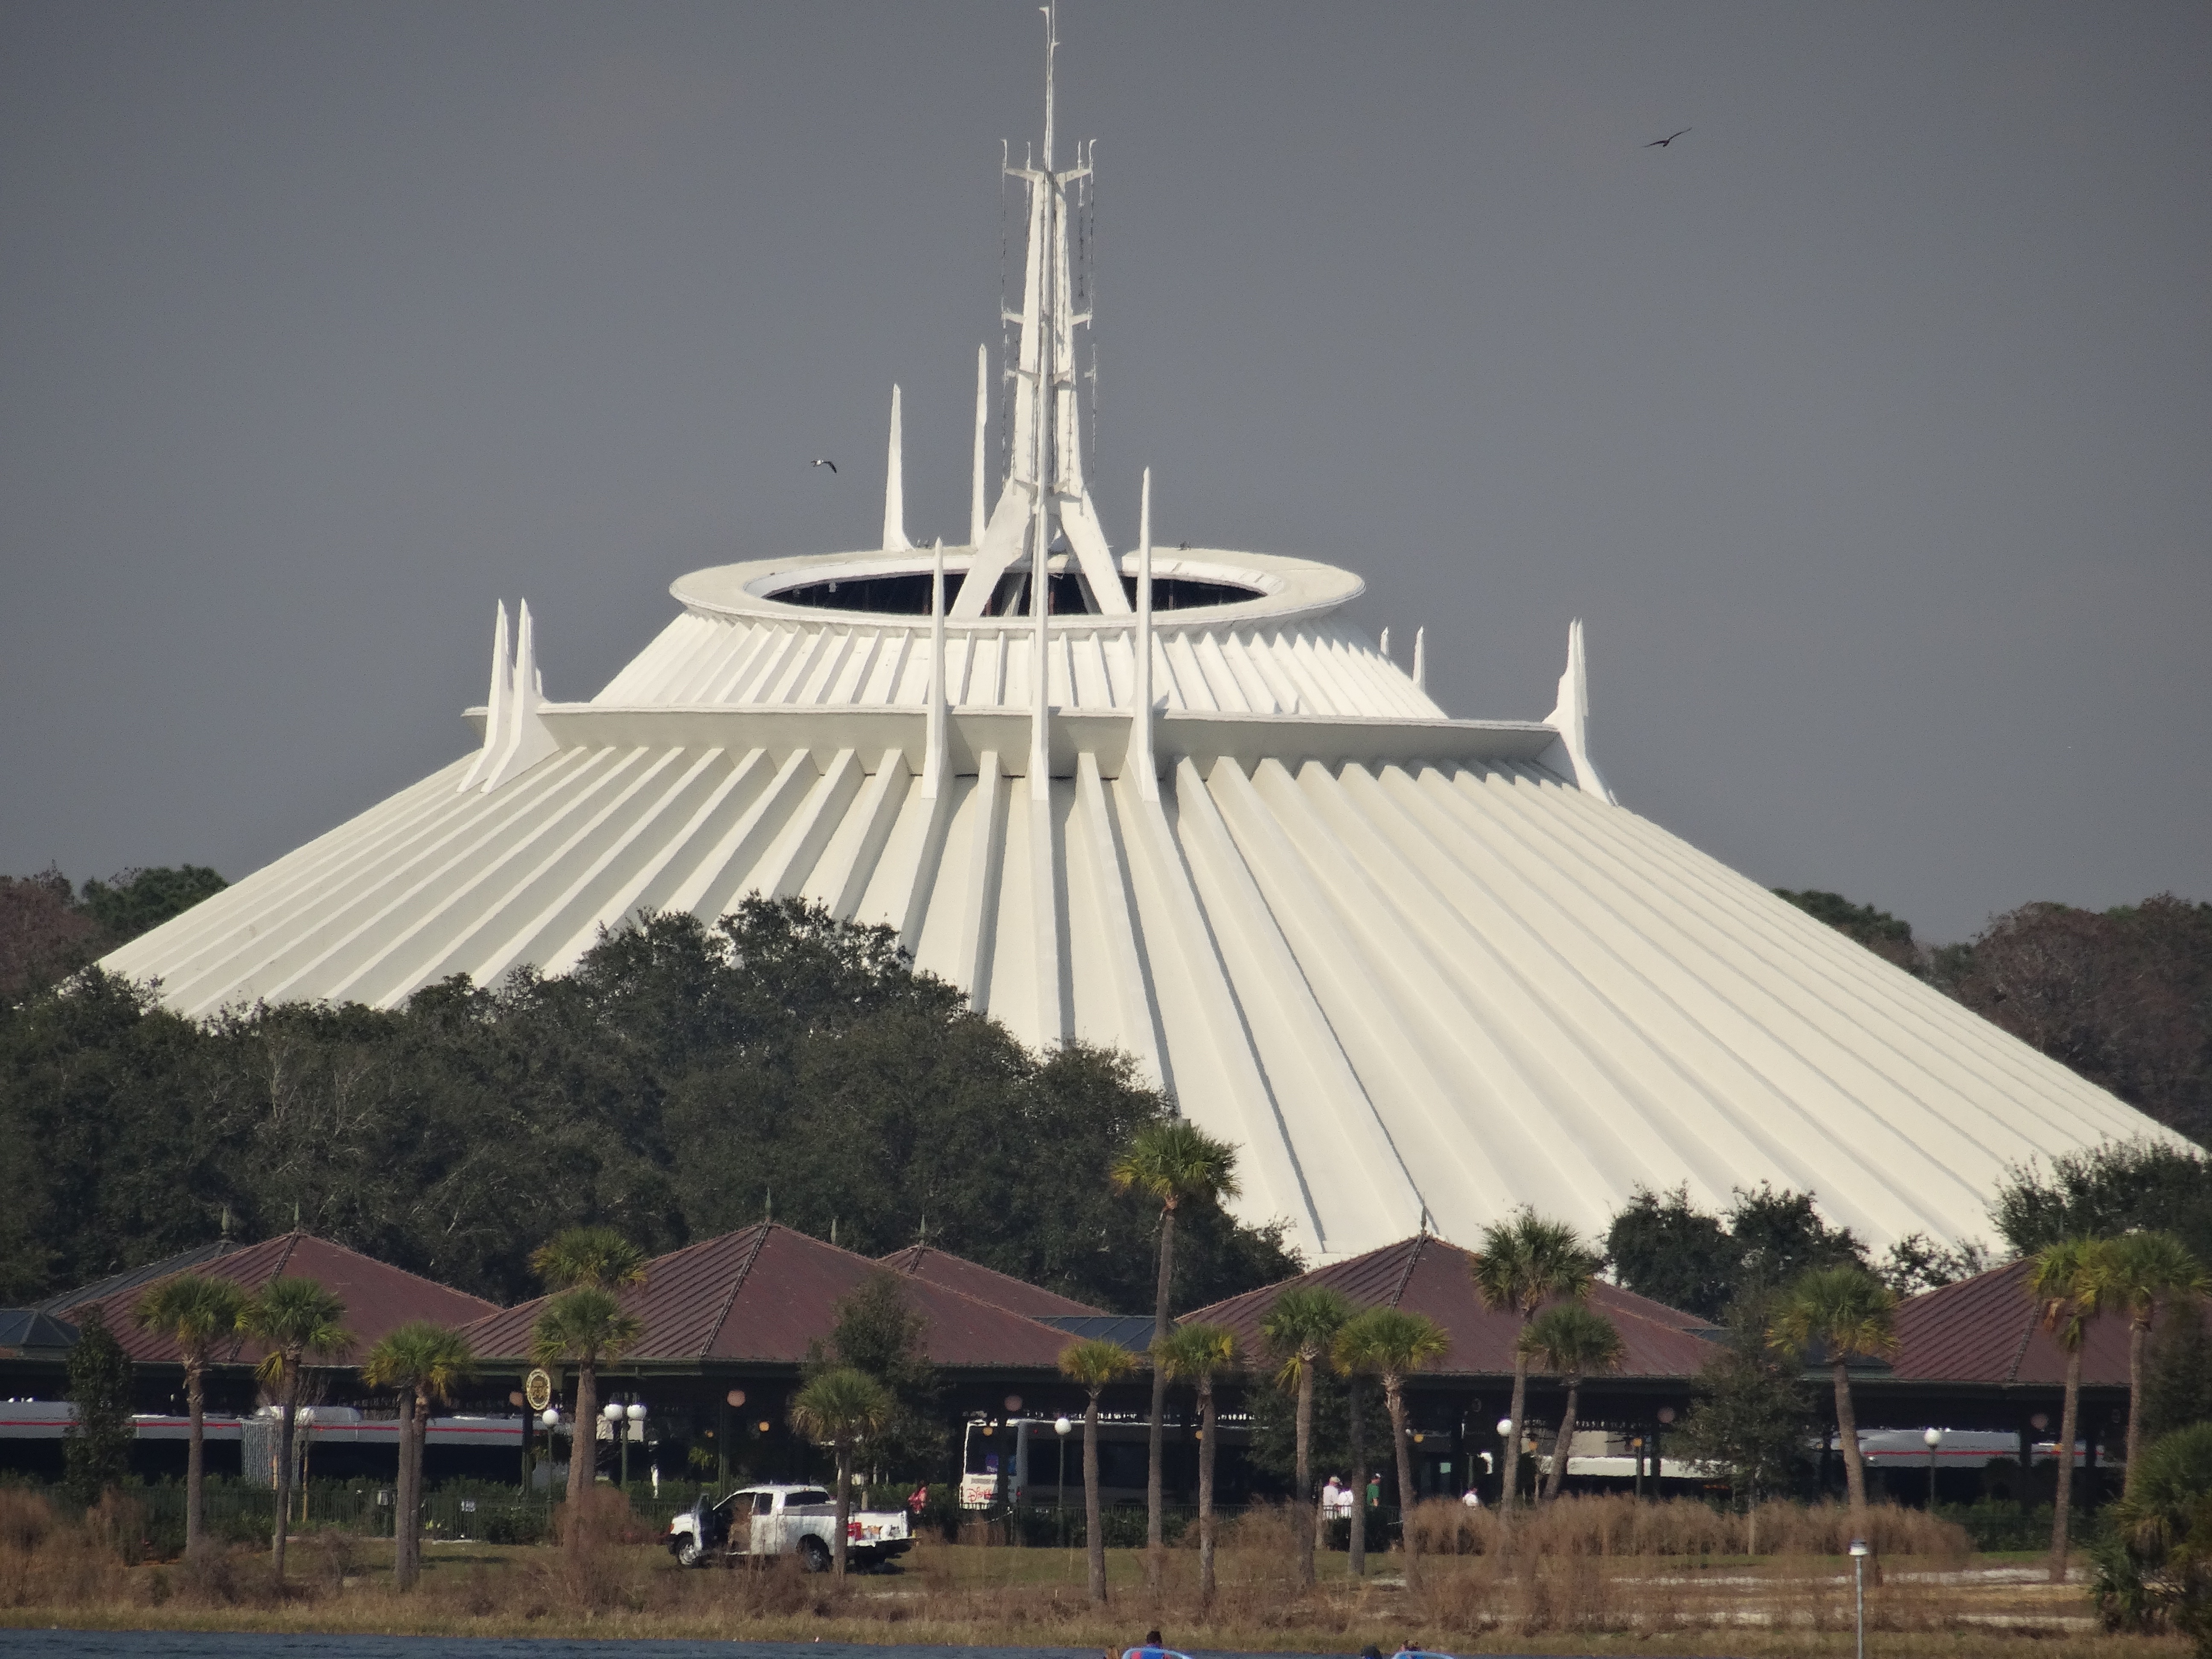
structure, white, america, attraction, stadium, disney, dome, florida, space mountain